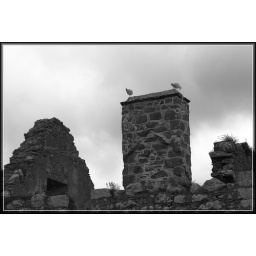
A couple of seagulls sitting on top of a tower in the ruins of Dunnottar Castle